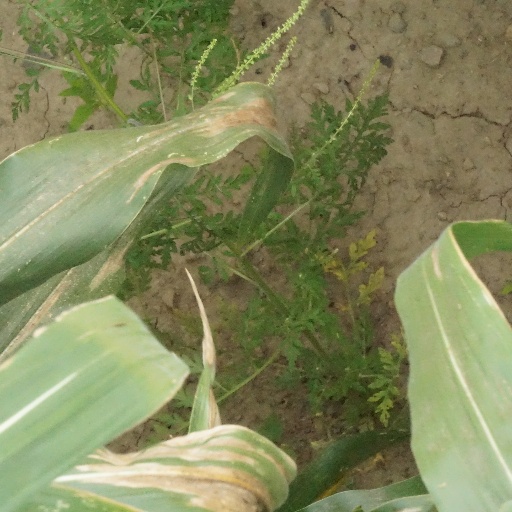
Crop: maize; corn